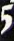
Number: 5